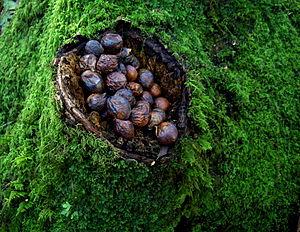
Dans le cycle de vie des « plantes à graines », appelées spermatophytes, la graine est la structure qui contient et protège l'embryon végétal. Elle est souvent contenue dans un fruit qui permet sa dissémination.
L'Écureuil d'Eurasie ou Écureuil roux a pour nom scientifique Sciurus vulgaris. Cette espèce d’écureuils est un petit rongeur arboricole et diurne de la famille des Sciuridés.
Sciurus est un genre de petits mammifères, rongeurs appartenant à la même famille que la marmotte, le tamia ou le chien de prairie. Ces animaux sont appelés écureuils comme bien d'autres rongeurs animaux à la queue en panache de la famille des Sciuridae.